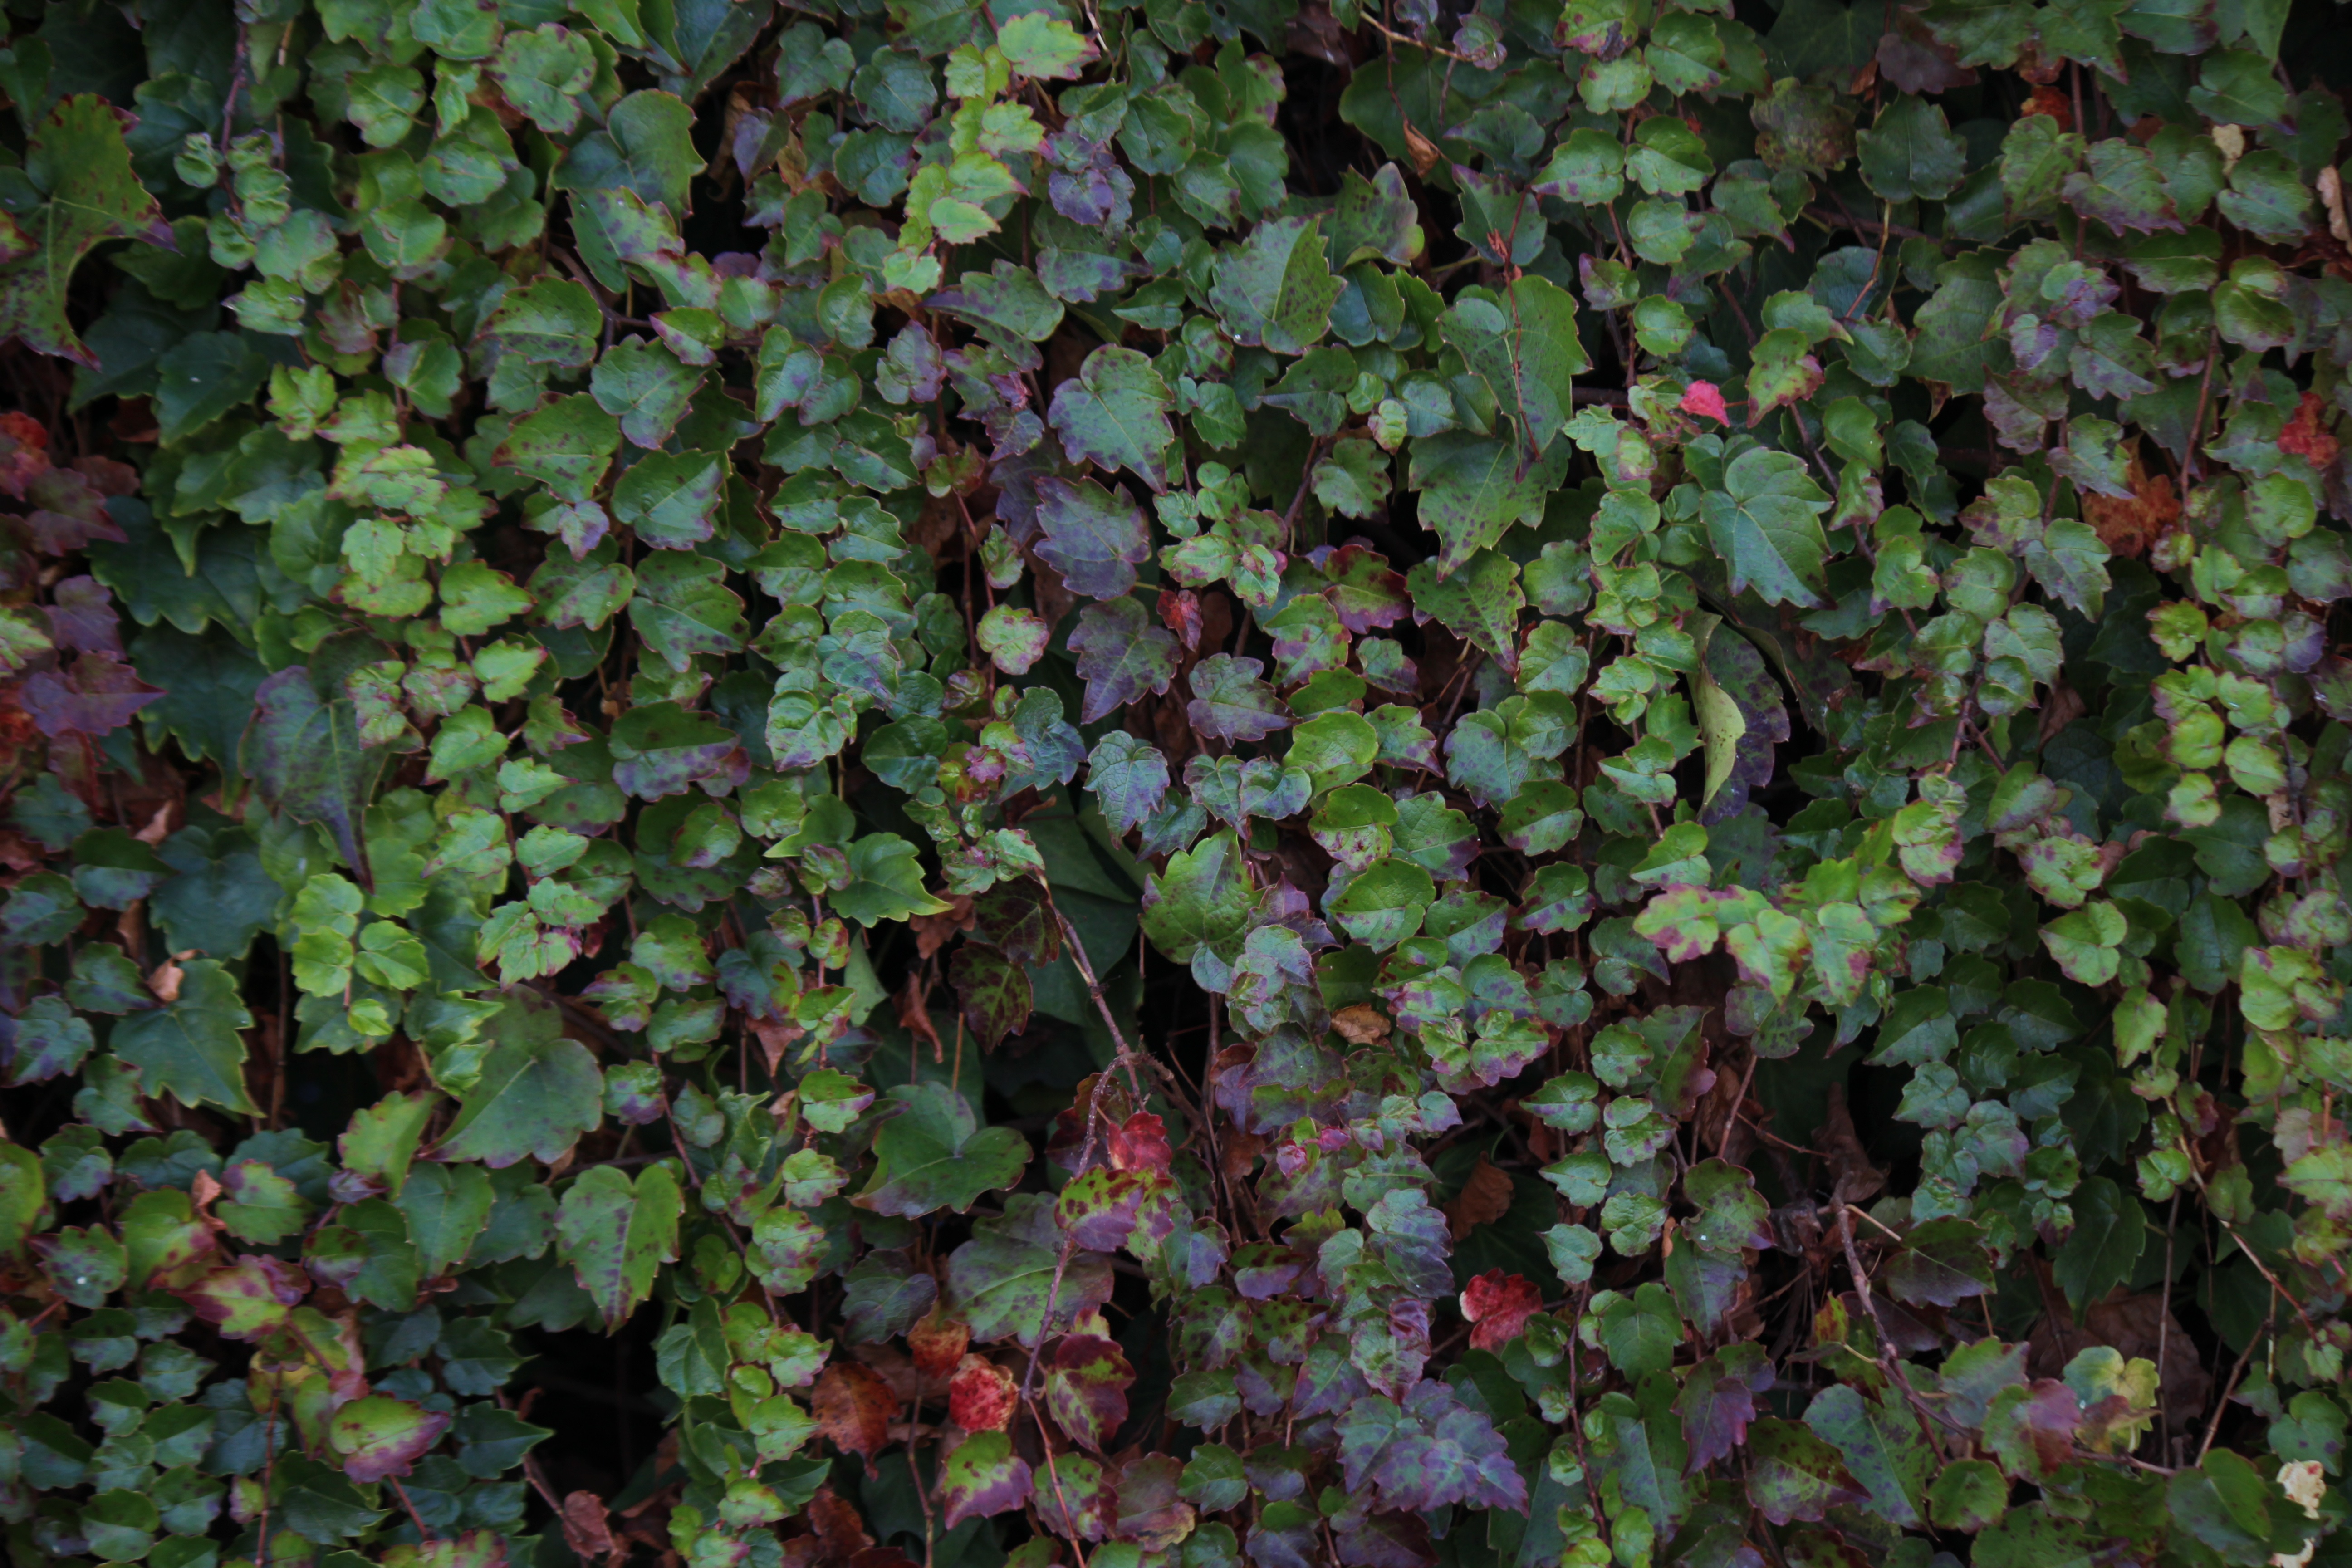
plant, leaf, flower, green, produce, ivy, autumn, shrub, flowering plant, annual plant, land plant, apiales